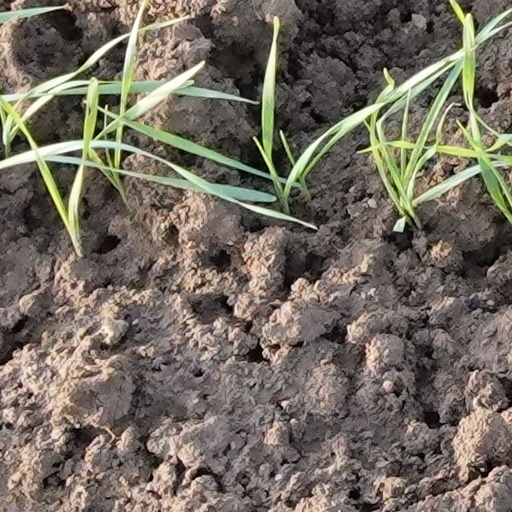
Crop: wheat